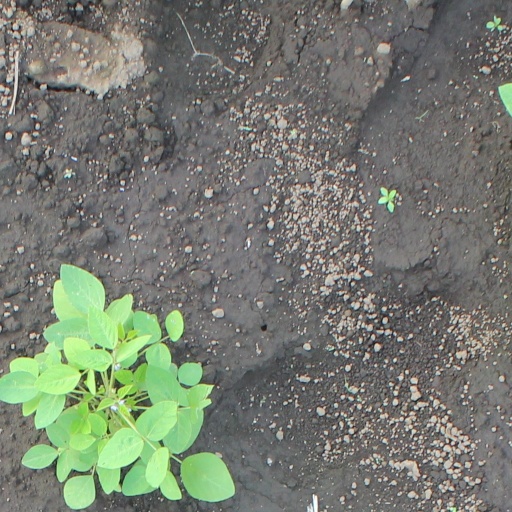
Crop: soybean